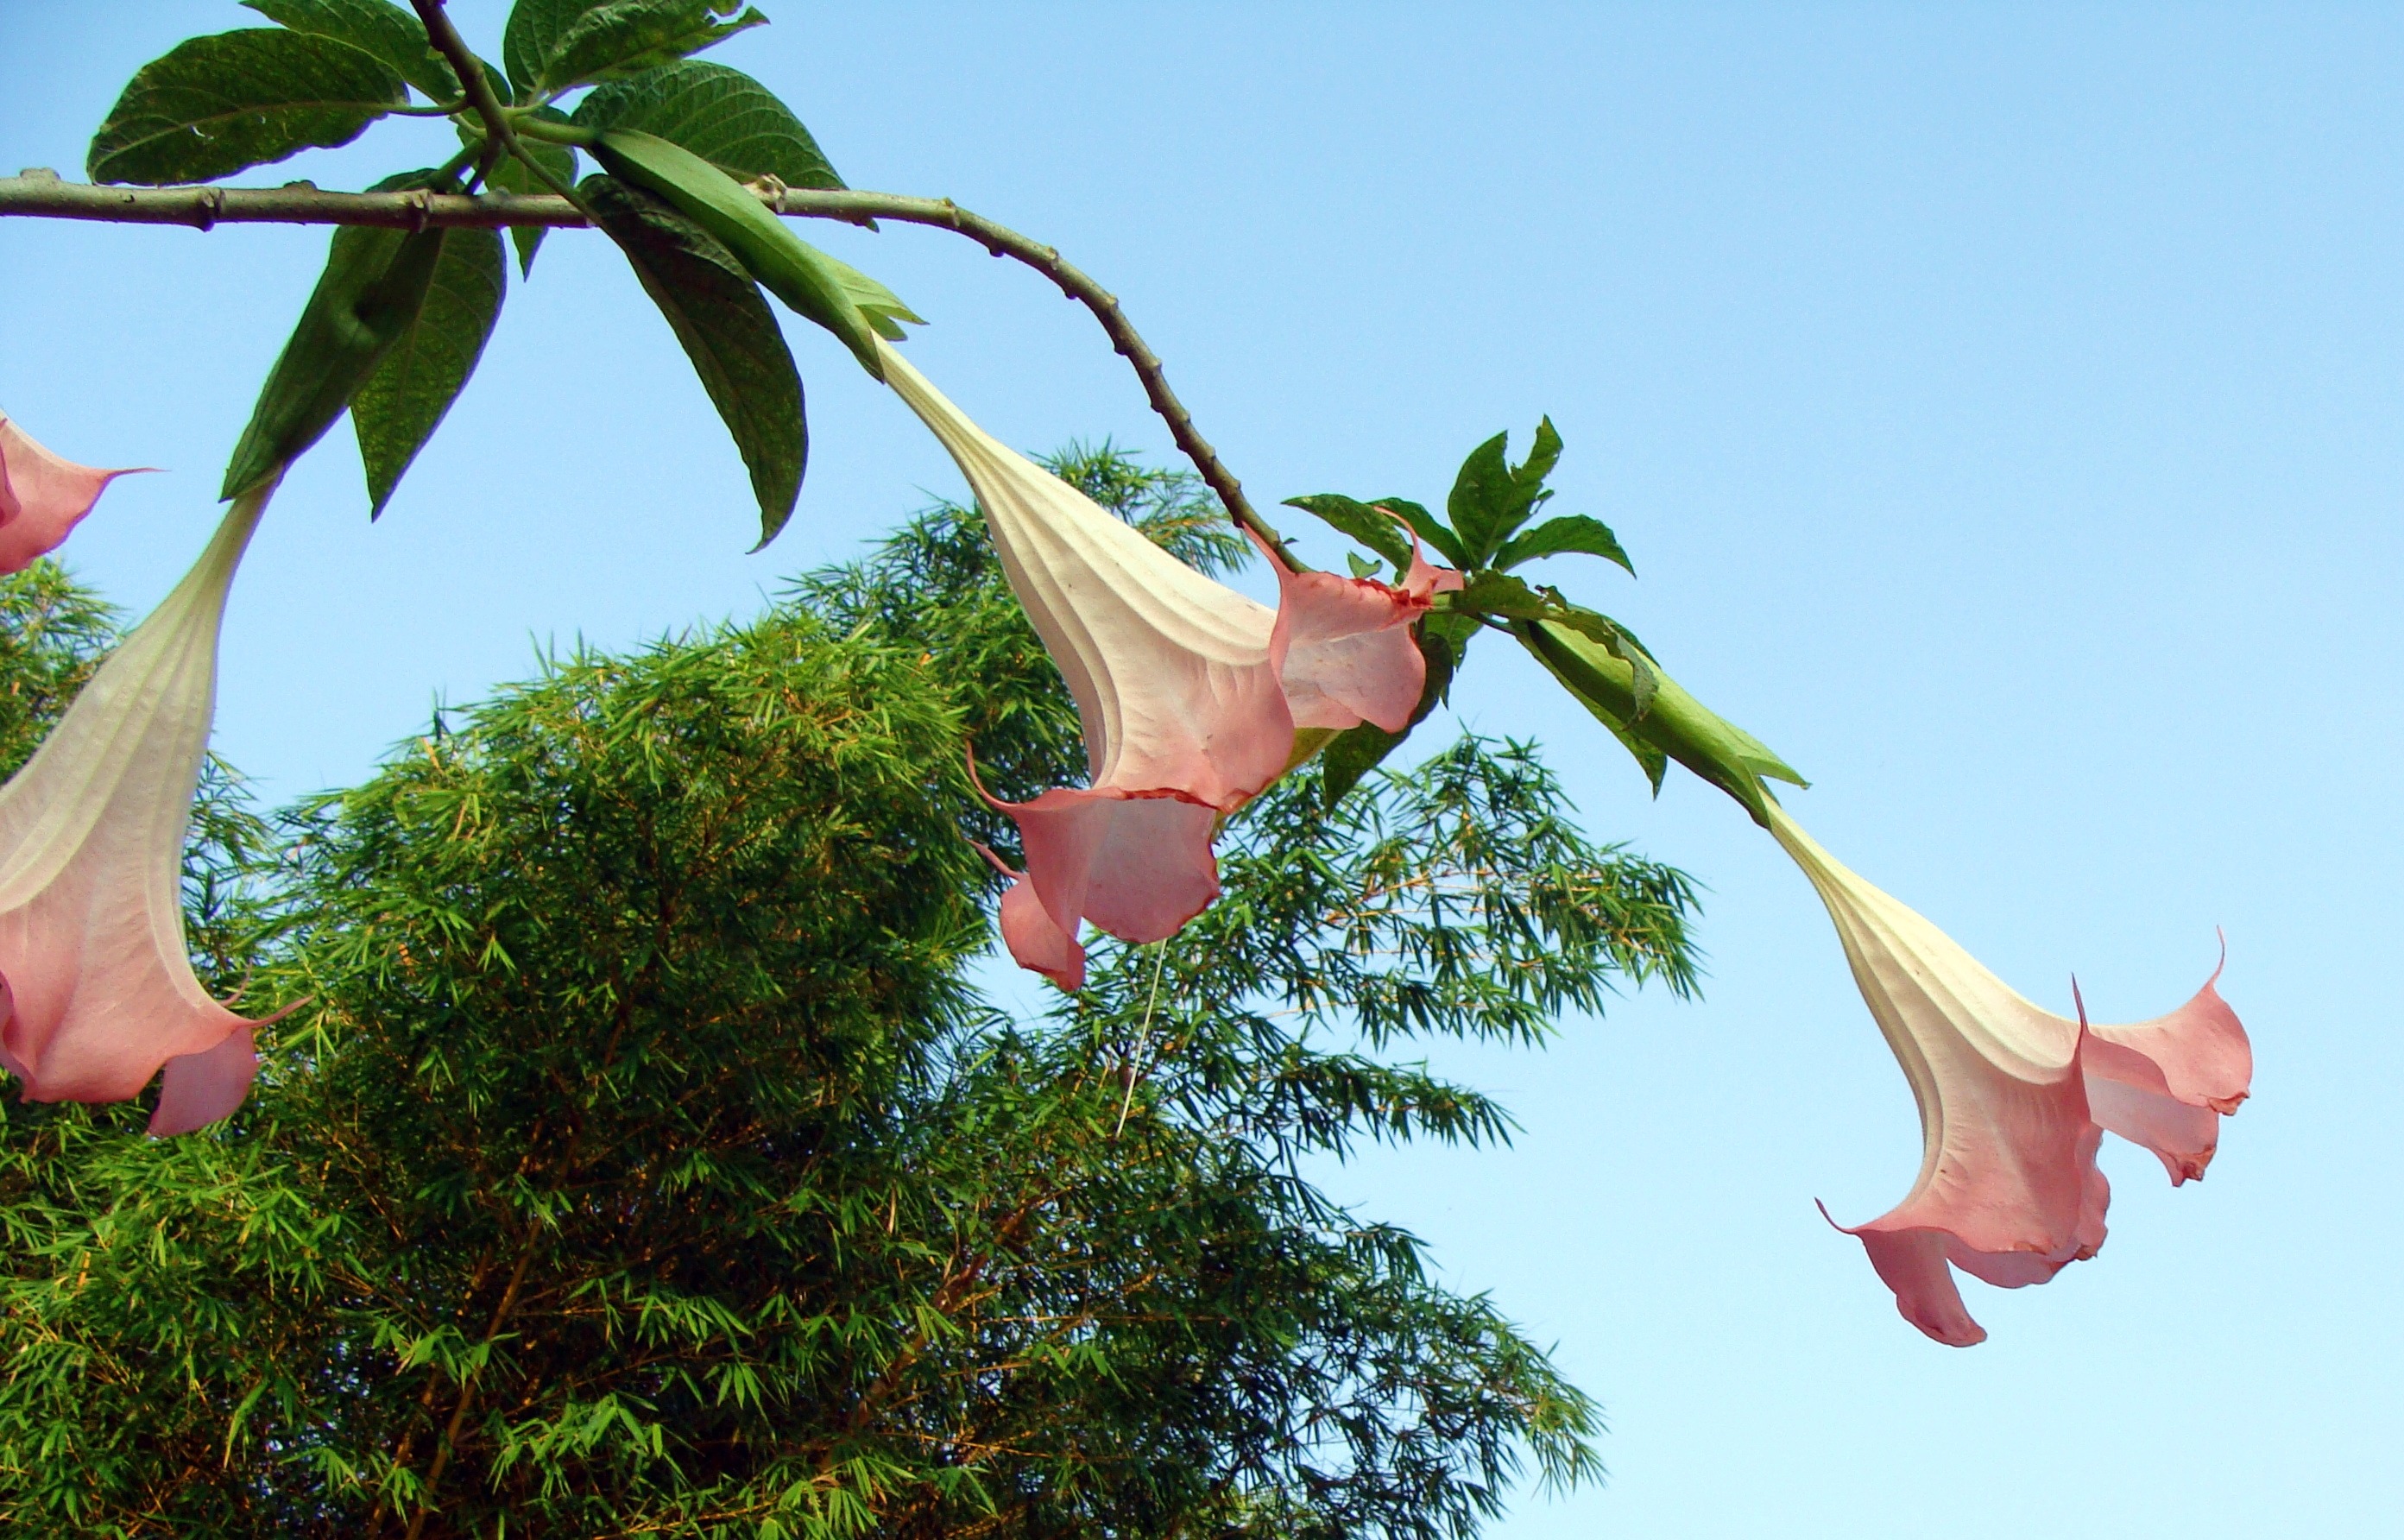
tree, branch, plant, leaf, flower, wind, botany, flora, shrub, india, solanaceae, flowering plant, woody plant, land plant, arecales, kodagu, peach angel's trumpet, salmon angel's trumpet, brugmansia versicolor, mollis flower